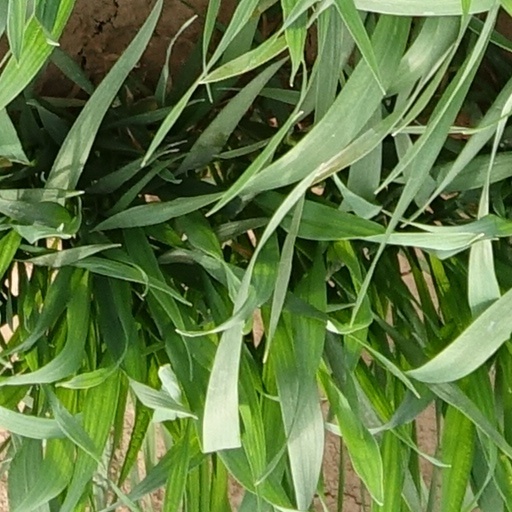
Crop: wheat